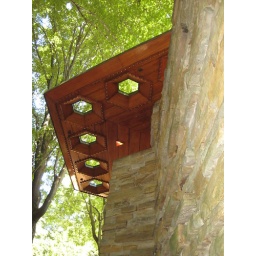
under the glass window side